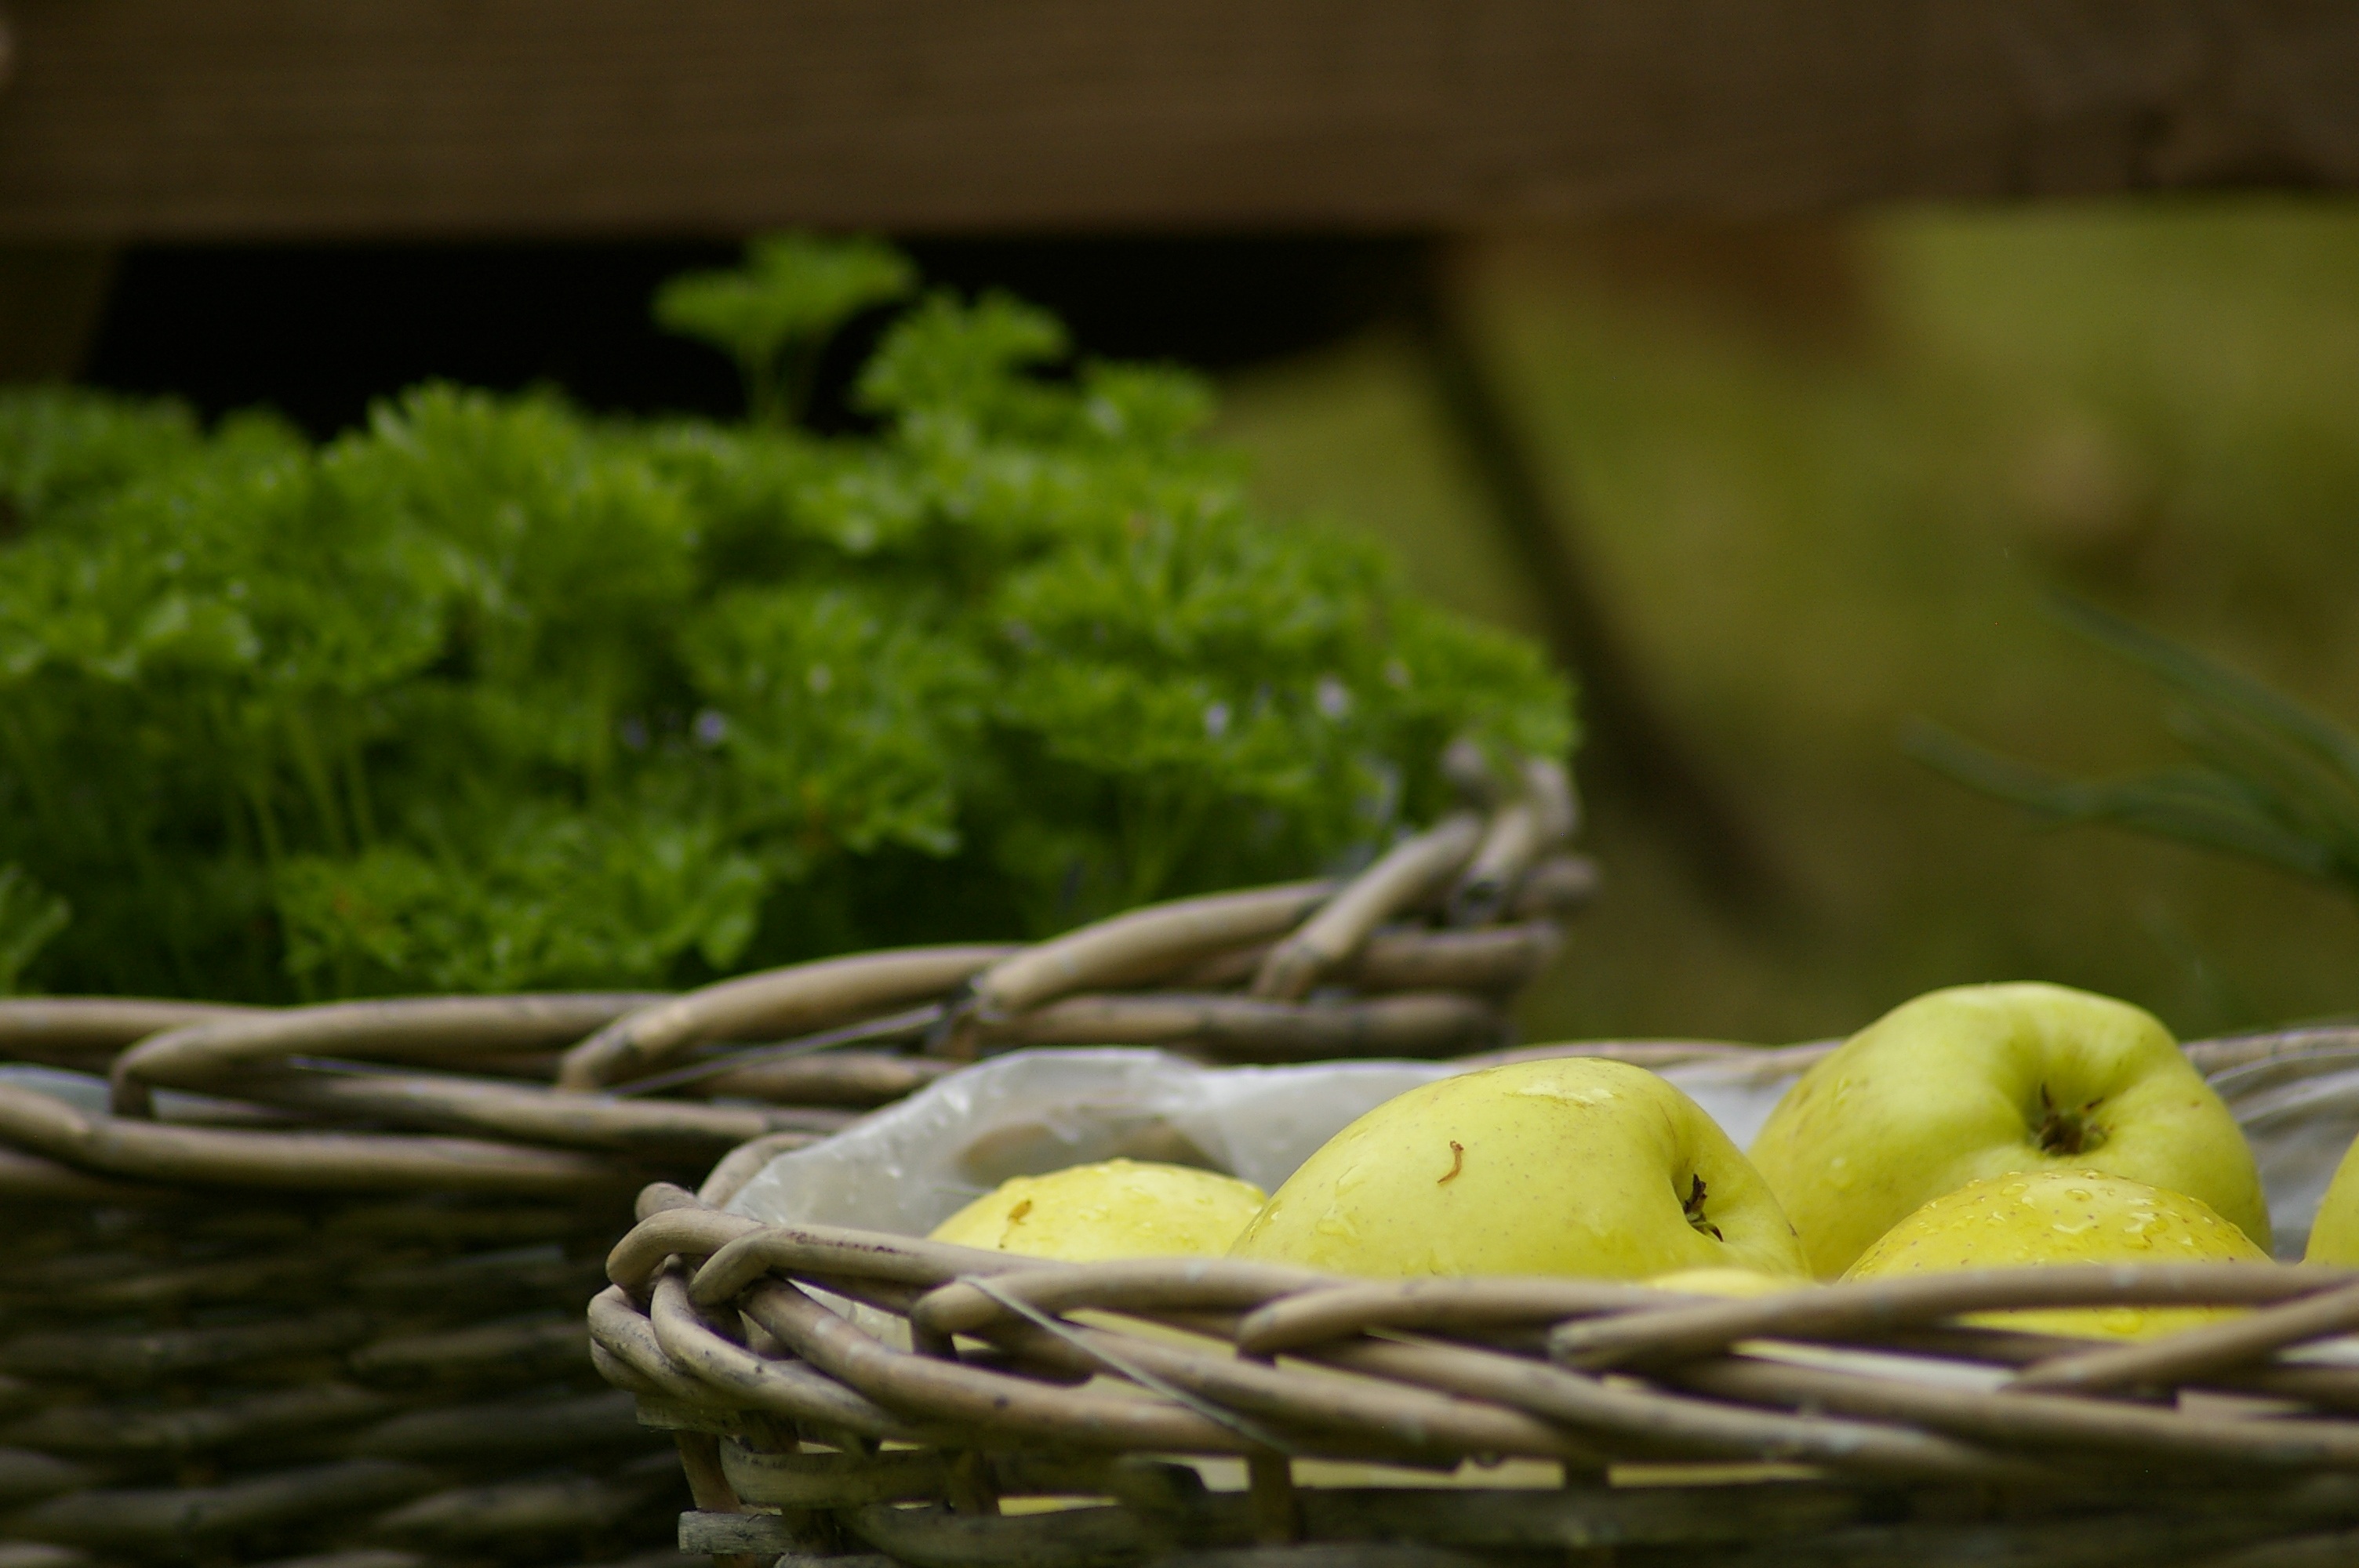
tree, nature, grass, branch, plant, fruit, leaf, flower, meal, food, green, produce, natural, fresh, market, yellow, basket, flora, health, eating, apples, macro photography, woody plant